Míriam Colón

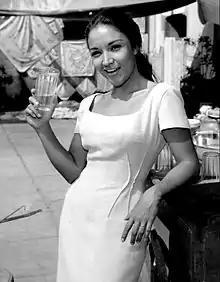
Colón in 1962

Míriam Colón Valle (August 20, 1936 – March 3, 2017) was a Puerto Rican actress. She was the founder and director of New York City's Puerto Rican Traveling Theater. Beginning her career in the early 1950s, she performed on Broadway and on television. She appeared on television programs from the 1960s to the 2010s, including "Sanford and Son" and "Gunsmoke". She is best known as Mama Montana, the mother of Al Pacino's title character in "Scarface". In 2014, she received the National Medal of Arts from President Barack Obama. She died of complications from a pulmonary infection on March 3, 2017, at the age of 80.